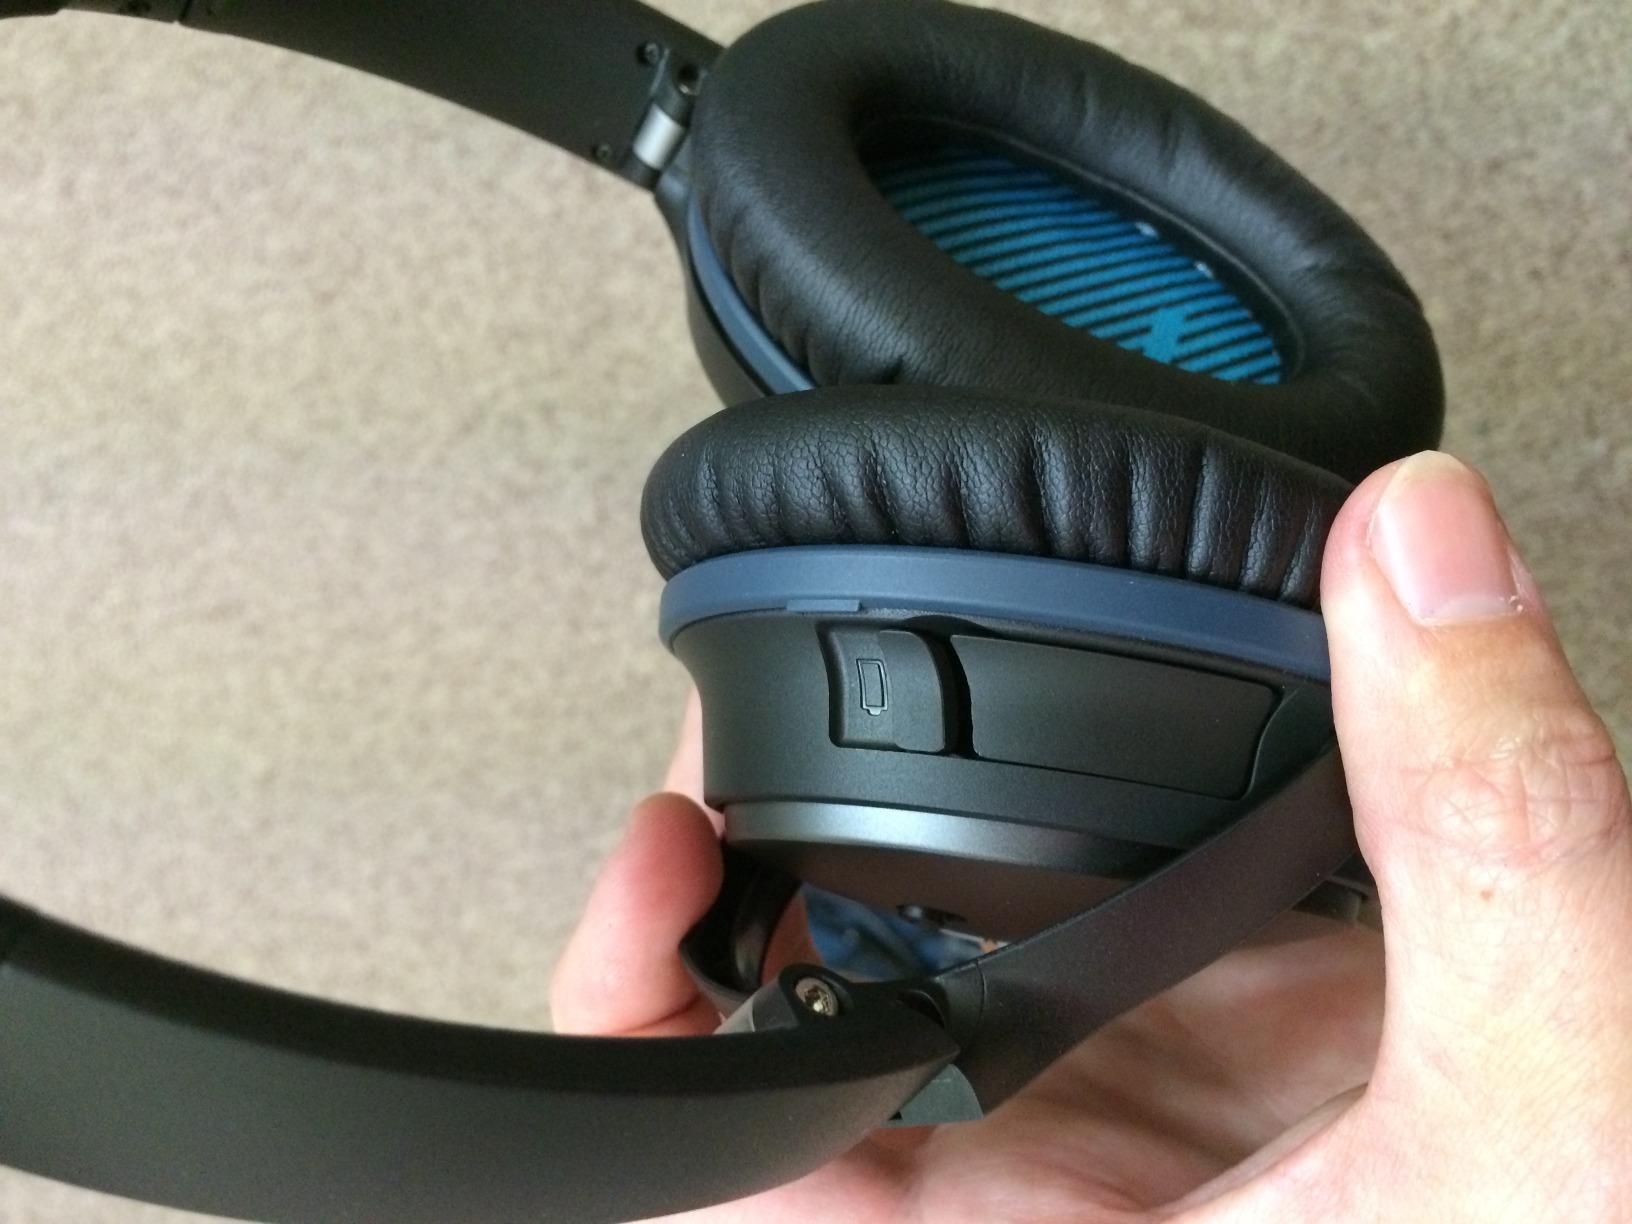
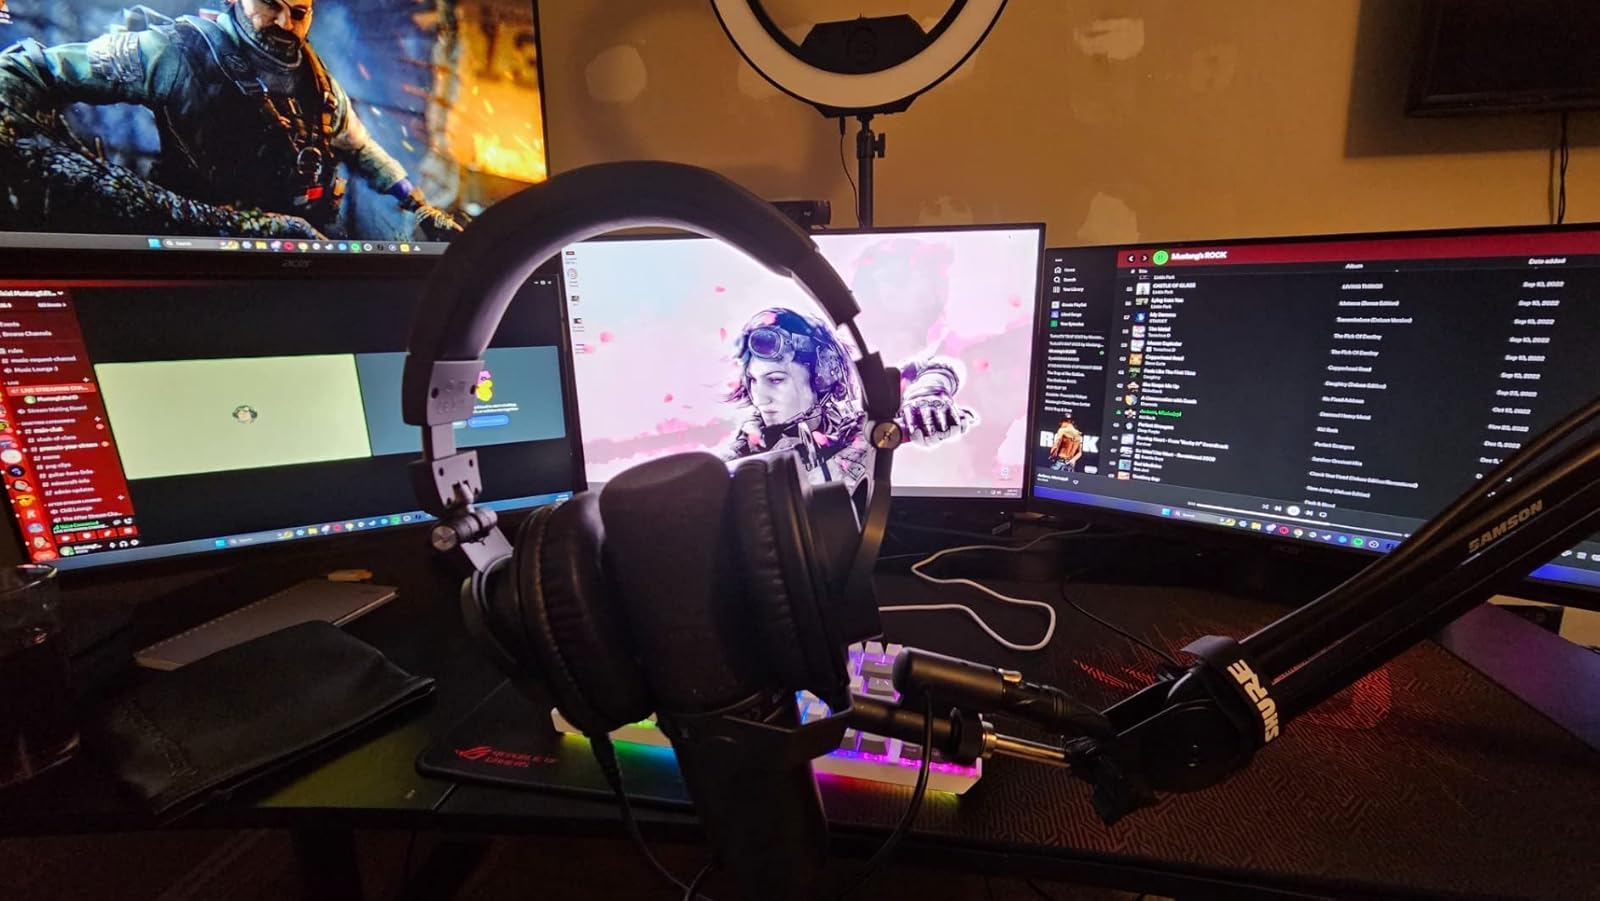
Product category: headphones
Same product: no